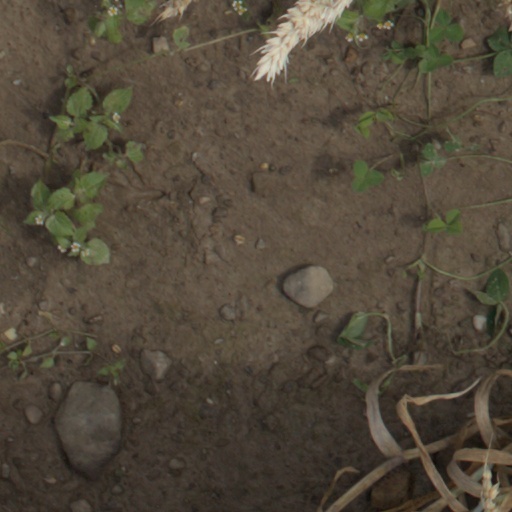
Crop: wheat